Stagecoach Inn (Salado, Texas)

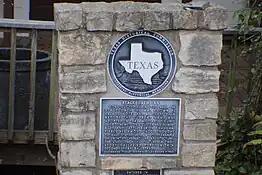
Stagecoach Inn Texas Historic Landmark

The nearby Salado Creek was designated a natural landmark in Texas in 1867.